Beehive (hairstyle)

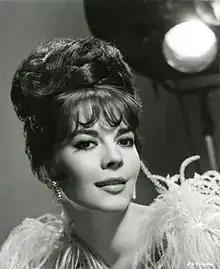
American actress Natalie Wood with a beehive in a 1962 promotional photo for the movie "Gypsy"

The beehive is a hairstyle in which long hair is piled up in a conical shape on the top of the head and slightly backward pointing, giving some resemblance to the shape of a traditional beehive. It is also known as the B-52 due to a resemblance to the distinctive nose of the Boeing B-52 Strategic Bomber. The 1980s band The B-52's took their name from the hairstyle, which was worn by members Cindy Wilson and Kate Pierson.